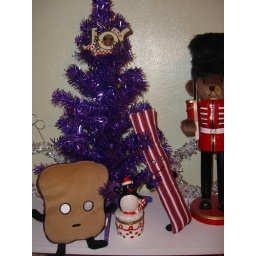
dancing around the tacky tinsel tree w/ penguin and bear on guard